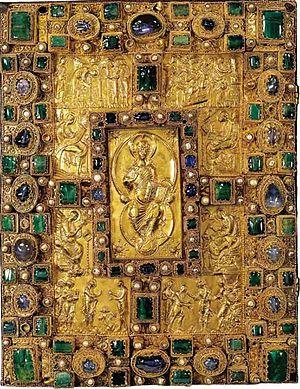
Couverture du fameux évangéliaire carolingien Codex Aureus de St Emmeran. Fait environ en 870 au Palais du Saint Empereur romain Charles le Chauve. L'Empereur Charles le Chauve en fit présent à Arnulf de Carinthie, qui à son tour le donna à l'abbaye de St Emmeran.
Le Codex Aureus de Saint-Emmeran est un livre enluminé du IXᵉ siècle. Il mesure 420 mm sur 330 mm et comprend 126 folios de vélin.
On appelle enluminure carolingienne l’enluminure produite entre la fin du VIIIᵉ siècle et la fin du IXᵉ siècle dans l'empire carolingien. Alors que l'enluminure mérovingienne, qui la précède, est purement monacale, la carolingienne est issue des cours des rois francs ainsi que des résidences des évêques puissants. Le point de départ est l'école de la cour de Charlemagne au palais d'Aix-la-Chapelle, à qui l'on attribue les manuscrits du groupe d'Ada, la sœur de Charlemagne. Simultanément, et sans doute au même endroit, apparaît l'école du Palais, dont les artistes sont sous influence byzantine. Les codex de cette école sont aussi, du fait de leur style d'écriture, nommés groupe de l'Évangéliaire du couronnement de Vienne. Leurs particularités stylistiques font que ces deux écoles d'enluminure sont en contradiction directe avec les formes d'expression de l’Antiquité ; elles partagent la caractéristique de donner une clarté aux illustrations, ce qui n'est pas le cas précédemment. Après la mort de Charlemagne, le centre de l'enluminure émigre vers Reims, Tours et Metz.
Dans l'Antiquité, et jusqu'à la fin du Moyen Âge, l'orfèvrerie a été inséparable de la richesse et de la monnaie : en effet, la richesse se calculait en poids de métal, et en cas de besoin, on n'hésitait pas à refondre une pièce d'orfèvrerie, tout comme les orfèvres refondaient des monnaies pour fabriquer leurs œuvres.